Billings Logan International Airport

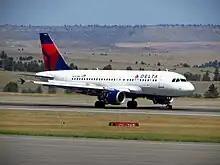
A Delta Air Lines Airbus A319 decelerating on the runway

The first recorded flight in Billings was in 1913 by a local dentist named Dr. Frank Bell, using his home-made Curtiss 0-X-5, on Memorial Day 1913. With much publicity. Dr. Bell took off from Billings flying west-southwest to Park City and back, a round trip. This flight was captured by local artist J.K. Ralston in his painting entitled "First Flight", displayed in the airport lobby.